United States corporate law

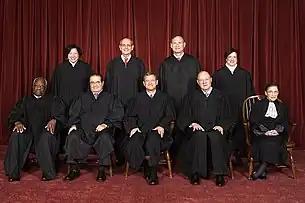
2010"></ref>

One of the most important things that the articles of incorporation determine is the state of incorporation. Different states can have different levels of corporate tax or franchise tax, different qualities of shareholder and stakeholder rights, more or less stringent directors' duties, and so on. However, it was held by the Supreme Court in "Paul v Virginia" that in principle states ought to allow corporations incorporated in a different state to do business freely. This appeared to remain true even if another state (e.g. Delaware) required significantly worse internal protections for shareholders, employees, or creditors than the state in which the corporation operated (e.g. New York). So far, federal regulation has affected more issues relating to the securities markets than the balance of power and duties among directors, shareholders, employees and other stakeholders. The Supreme Court has also acknowledged that one state's laws will govern the "internal affairs" of a corporation, to prevent conflicts among state laws. So on the present law, regardless of where a corporation operates in the 50 states, the rules of the state of incorporation (subject to federal law) will govern its operation. Early in the 20th century, it was recognized by some states, initially New Jersey, that the state could cut its tax rate in order to attract more incorporations, and thus bolster tax receipts. Quickly, Delaware emerged as a preferred state of incorporation. In the 1933 case of "Louis K. Liggett Co v Lee", Brandeis J. represented the view that the resulting "race was one not of diligence, but of laxity", particularly in terms of corporate tax rates, and rules that might protect less powerful corporate stakeholders. Over the 20th century, the problem of a "race to the bottom" was increasingly thought to justify Federal regulation of corporations. The contrasting view was that regulatory competition among states could be beneficial, on the assumption that shareholders would choose to invest their money with corporations that were well governed. Thus the state's corporation regulations would be "priced" by efficient markets. In this way it was argued to be a "race to the top". An intermediate viewpoint in the academic literature, suggested that regulatory competition could in fact be either positive or negative, and could be used to the advantage of different groups, depending on which stakeholders would exercise most influence in the decision about which state to incorporate in. Under most state laws, directors hold the exclusive power to allow a vote on amending the articles of incorporation, and shareholders must approve directors' proposals by a majority, unless a higher threshold is in the articles.